Le Corbusier

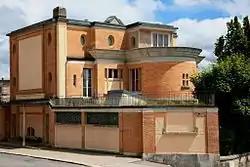
The Anatole Schwob House in La-Chaux-de-Fonds (1916–1918)

Charles-Édouard Jeanneret was born on 6 October 1887 in La Chaux-de-Fonds, a city in the Neuchâtel canton in the Romandie region of Switzerland. His ancestors included Belgians with the surname "Lecorbésier", which inspired the pseudonym "Le Corbusier" which he would adopt as an adult. His father was an artisan who enameled boxes and watches, and his mother taught piano. His elder brother Albert was an amateur violinist. He attended a kindergarten that used Fröbelian methods.